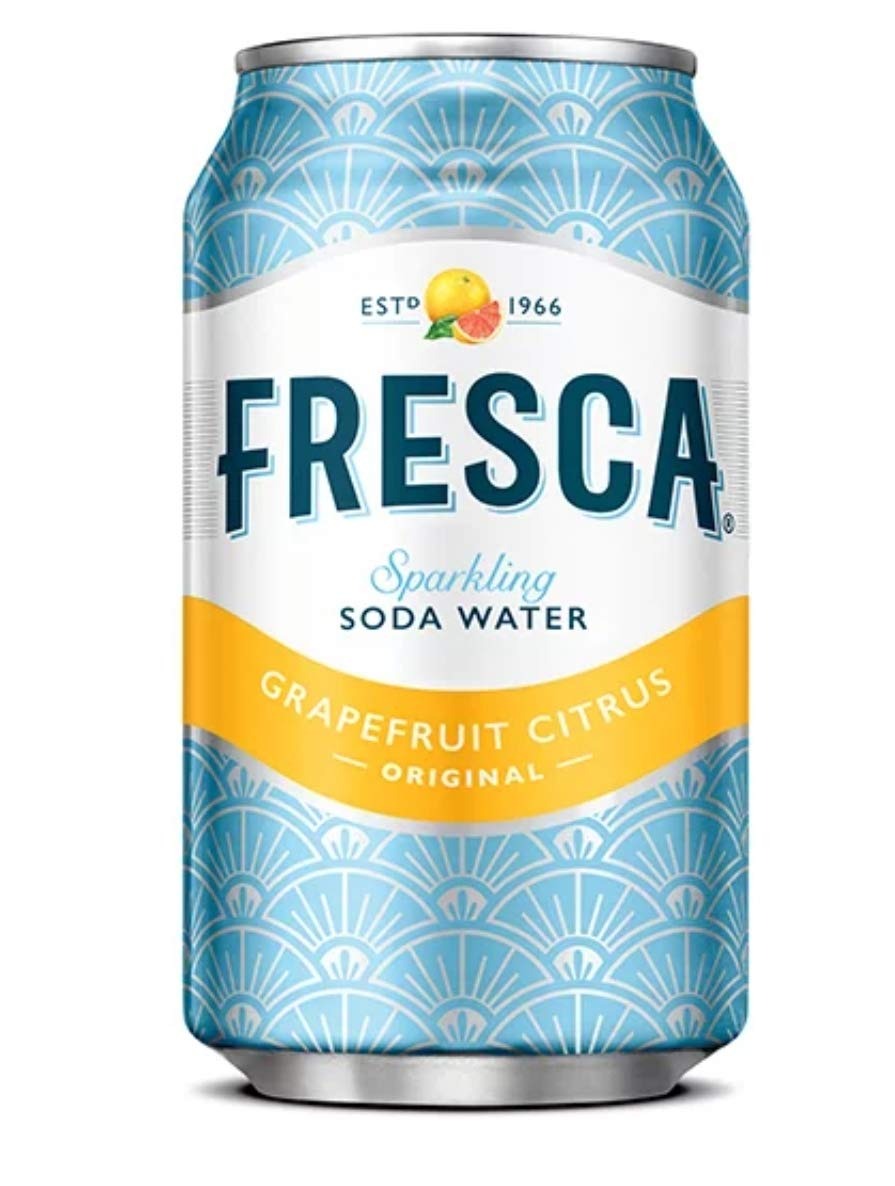
Item Name: Fresca Original Citrus Soda 12oz Cans (Pack of 12)
Bullet Point: Fresca Original Citrus Soda 12oz Cans (Pack of 12)
Product Description: Fresca Original Citrus Soda 12oz Cans (Pack of 12)
Value: 144.0
Unit: FL Oz

Price: 6.62